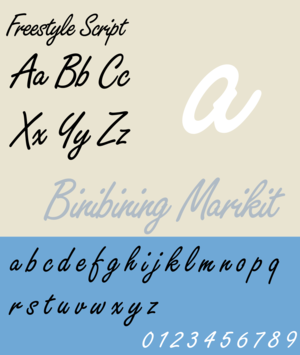
Freestyle Script est une police de caractères scripte, dessinée en 1981 par Martin Wait. Les éditeur de cette police de caractères sont Adobe, ITC et Letraset. La police de caractères a quatre versions : Regular, Bold, SH Reg Alt, et SB Reg Alt.